Domshof

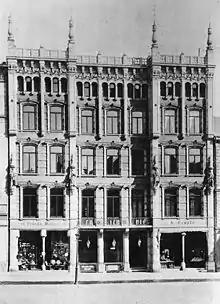
The "Rutenhof" on the Domshof in Bremen; built 1873–1875, demolished 1967–1968 Architect Lüder Rutenberg

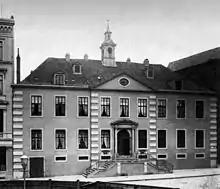
St. Peter's Orphanage on the Domshof c.1890, demolished 1902

The sovereign government of the cathedral, along with the Cathedral District and the palace, changed several times. Until the Reformation it was the Catholic Prince-Archbishop, then the Lutheran Administrator regnant of the Prince-Archbishopric, then Swedish Bremen-Verden from 1648, then Electoral Hanover from 1715 to 1719, finally becoming part of the City of Bremen in 1803.